541st Coast Regiment, Royal Artillery

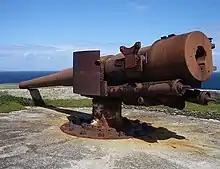
6-inch gun at Aith Ness on Bressay, covering Lerwick

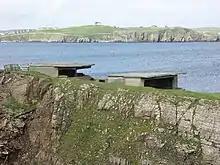
Ness of Sound Battery, Lerwick.

On 12 October 1942 two additional batteries joined the regiment and by 1 November the batteries were deployed as follows: